Duku railway station

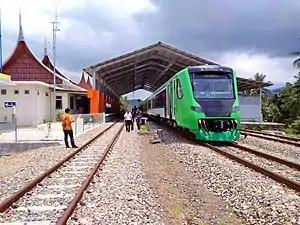
Minangkabau Airport Rail Link arrived Duku Station.

Duku Station (DUK) is a railway station located in Kasang, Batang Anai, Padang Pariaman Regency, West Sumatra. The station, which is located at an altitude of +7m, is included in the Regional Division II West Sumatra. To the northeast from line 1 of this station there is a new branch to Minangkabau International Airport which has been operating since 2018.